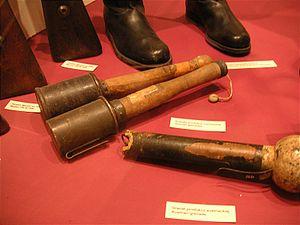
La grenade modèle 24 ou, en allemand : Stielhandgranate 24, est une grenade à main de conception allemande de la Seconde Guerre mondiale basée sur des modèles conçus pendant la Première. Elle était aussi surnommée « Presse-purée » par analogie avec l'ustensile de cuisine. Le terme de grenade à manche caractérise les divers modèles fabriqués de 1915 à 1945.